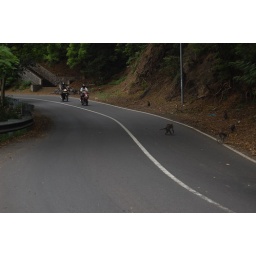
monkeys in the road